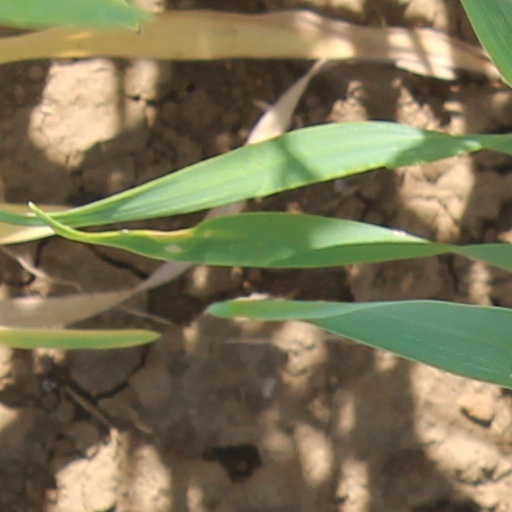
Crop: wheat